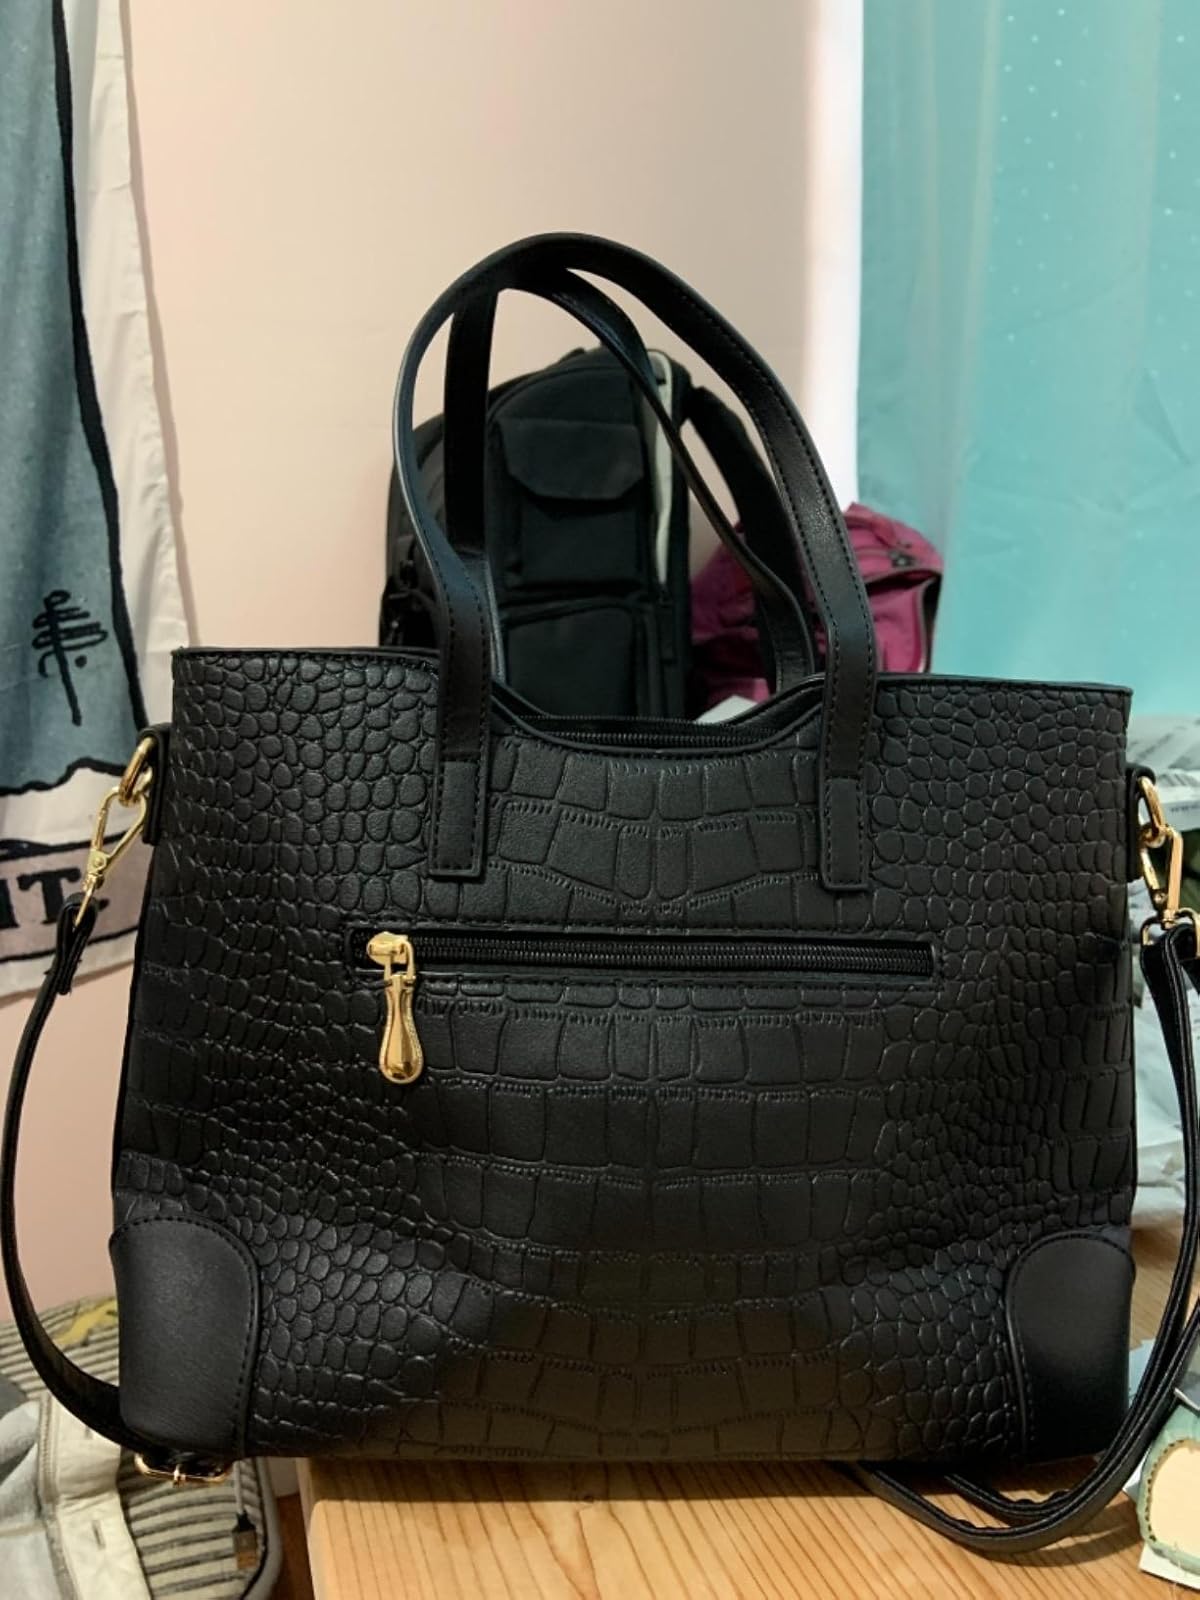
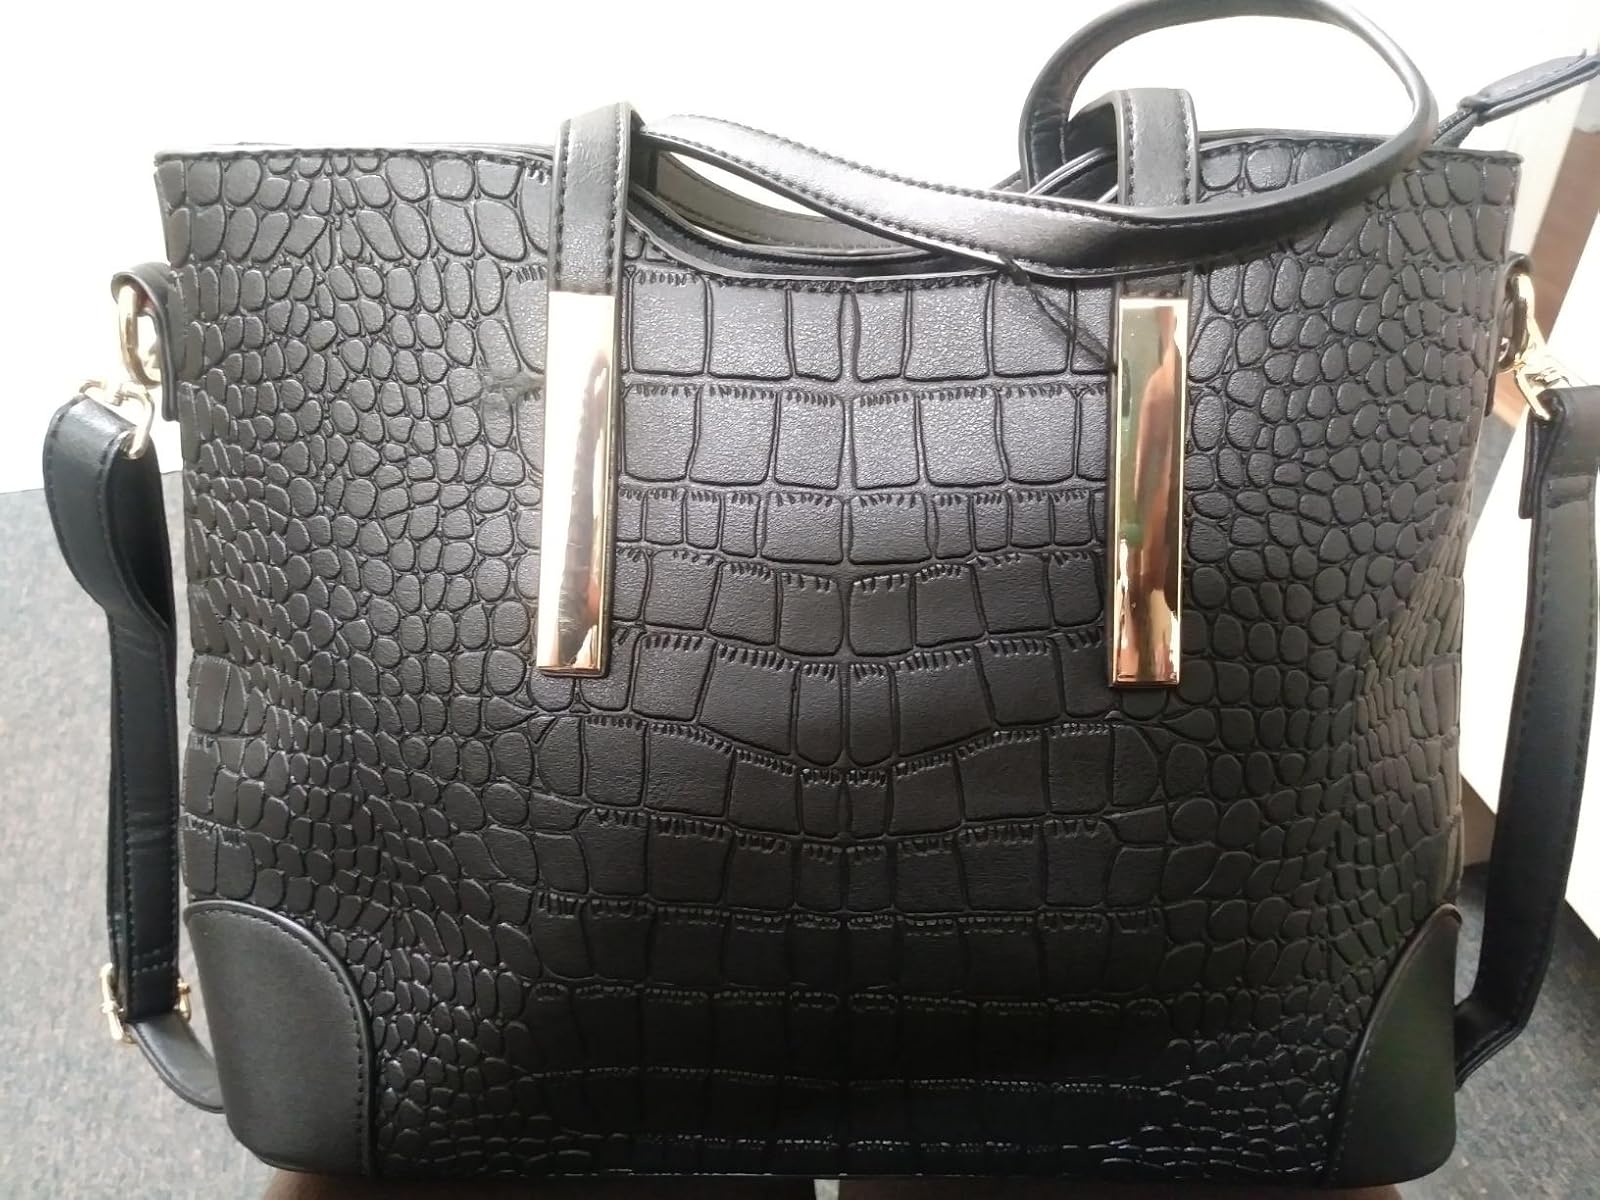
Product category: accessories_handbag
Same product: yes